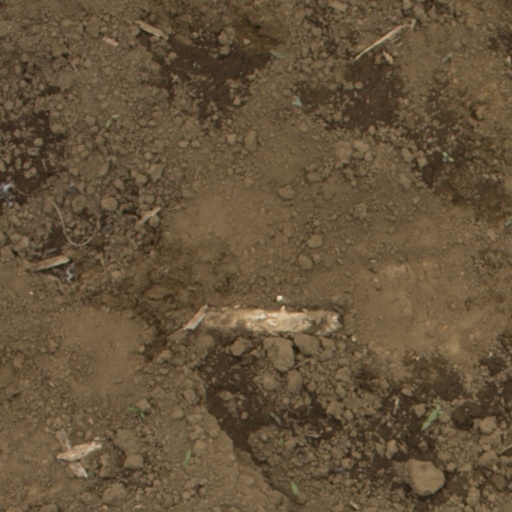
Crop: Jerusalem artichoke